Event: Ecuador Earthquake
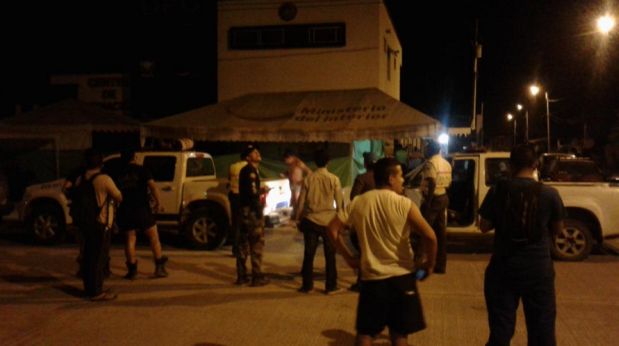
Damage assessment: no_damage